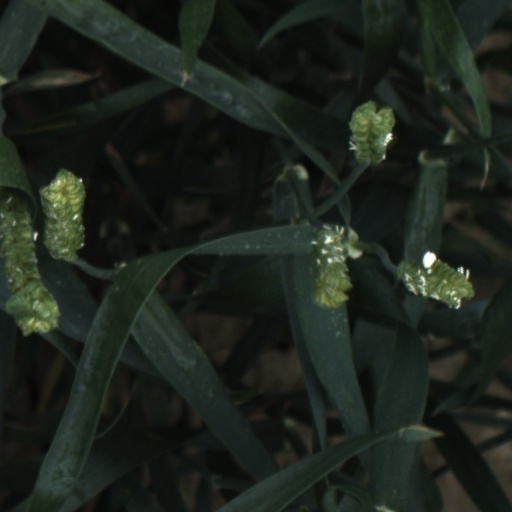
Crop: wheat